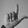
ASL letter: L